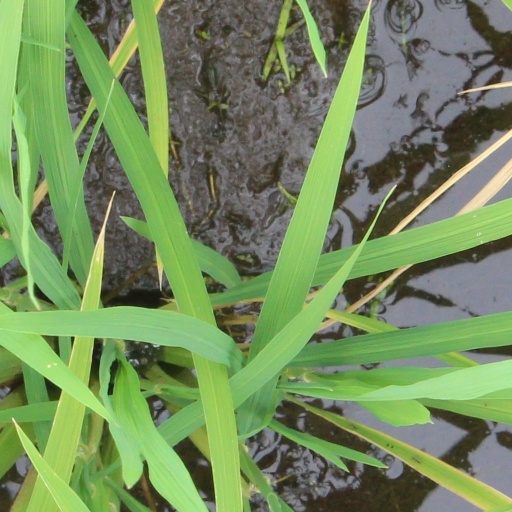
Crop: rice